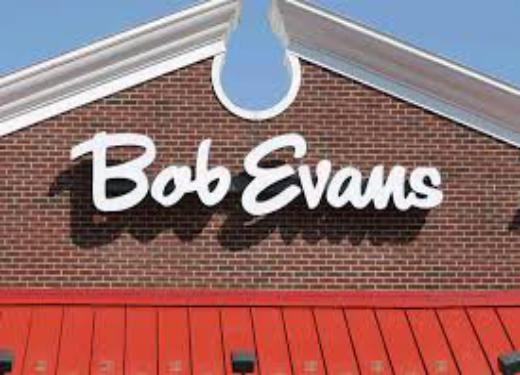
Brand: Bob Evans Restaurants
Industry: Clothes